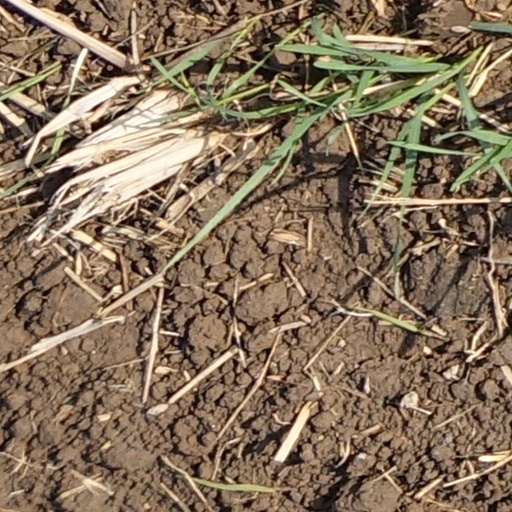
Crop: wheat